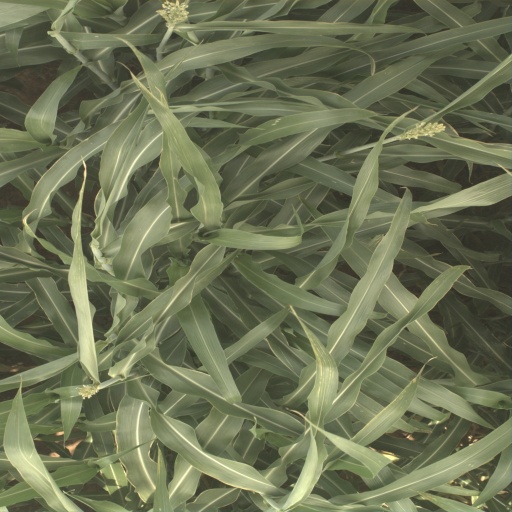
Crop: sorghum